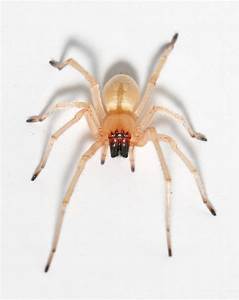
Label: ragno